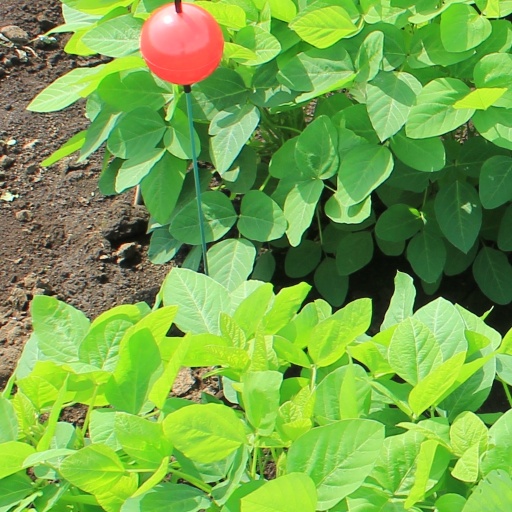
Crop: soybean